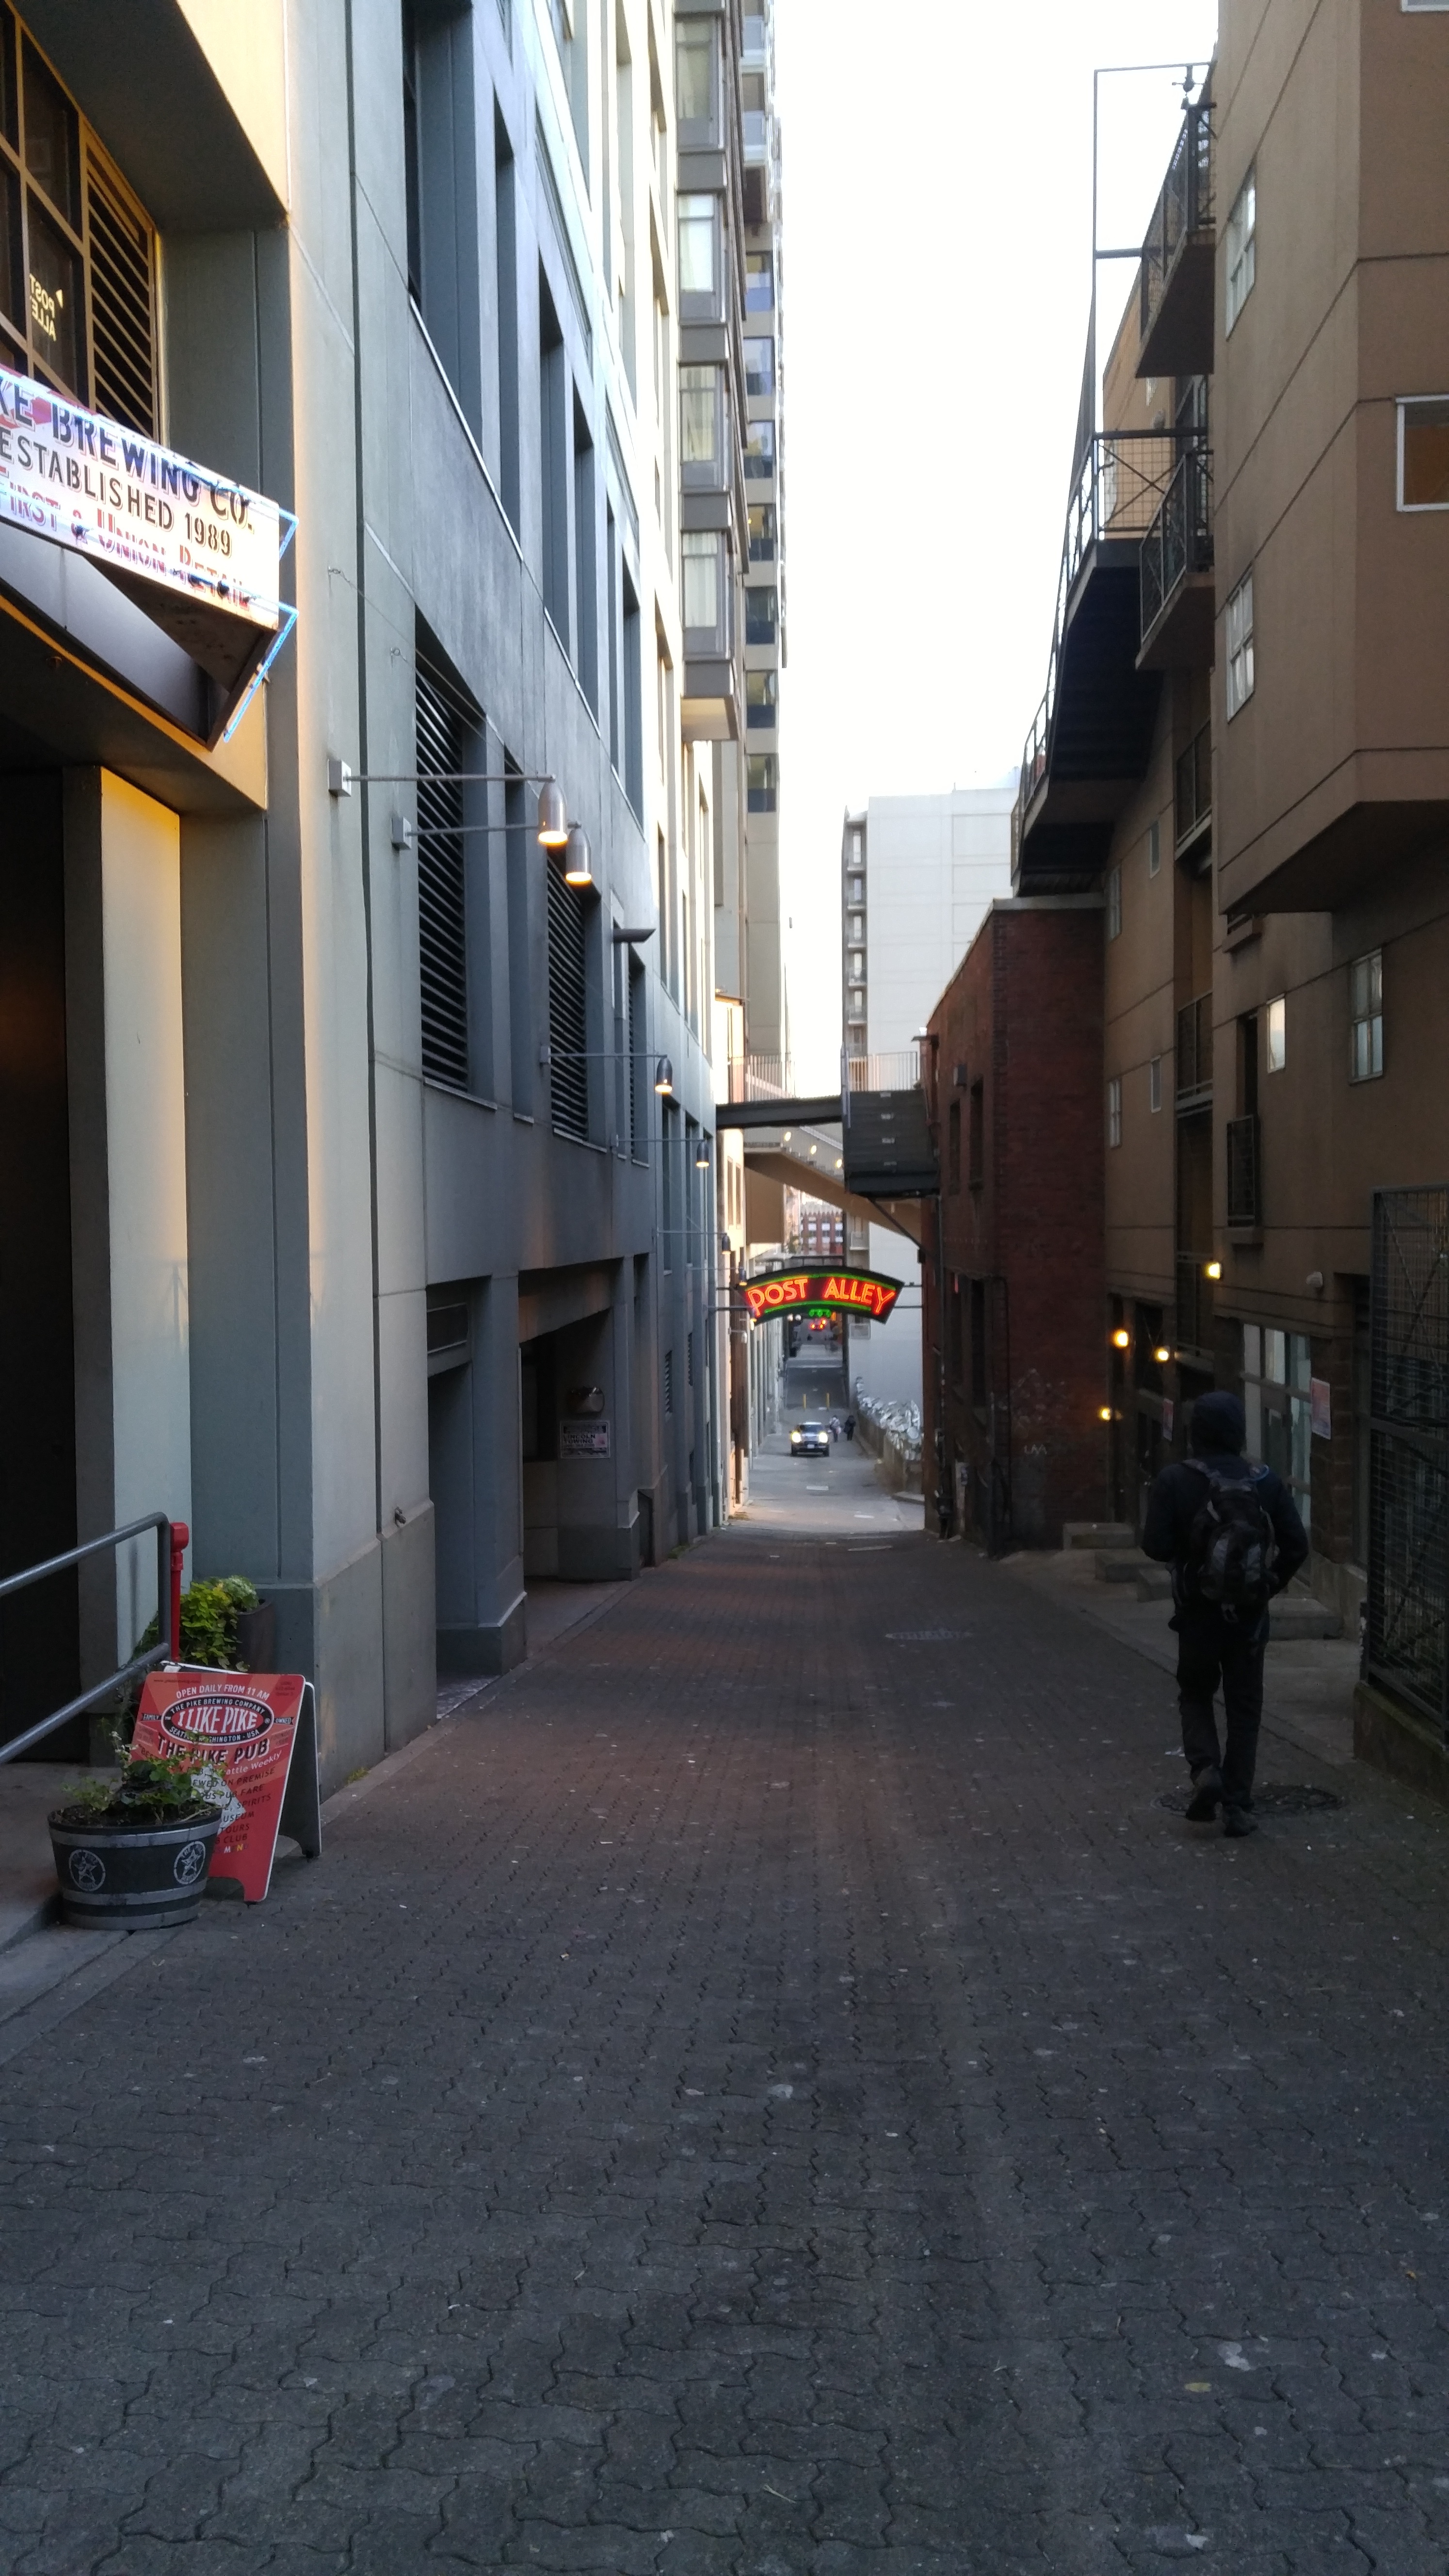
pedestrian, architecture, road, street, town, alley, city, downtown, facade, lane, infrastructure, neighbourhood, road surface, urban area, residential area, human settlement